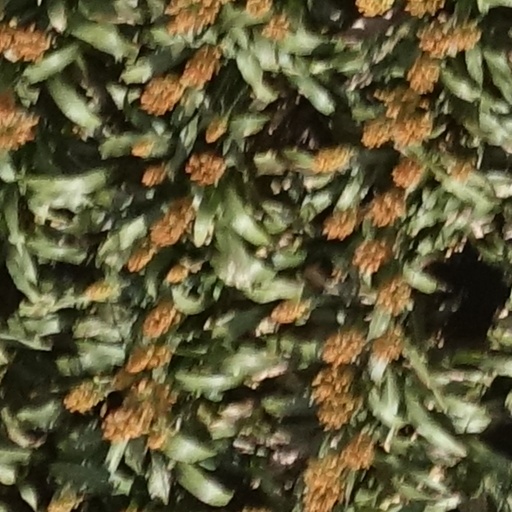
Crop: sorghum